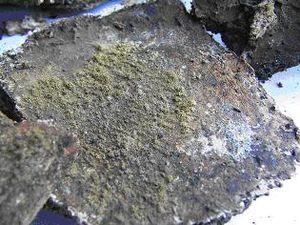
Biodégradation en 2 mois d'une plaque de VEGEMAT(R) de 1 cm d'épaisseur (bioplastique / agroplastique 100% végétal)